Faiava Lasi

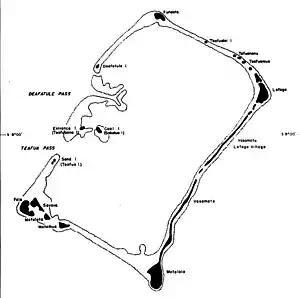
Map of Nukufetau atoll with Lafaga islet on the top right

Faiava Lasi is an islet of Nukufetau, Tuvalu, which is immediately to the south of Lafaga islet at the North East of Nukufetau atoll.